Kansas Chamber of Commerce

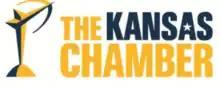

Kansas Chamber of Commerce (KCC) is a statewide business and industrial coalition in the state of Kansas.